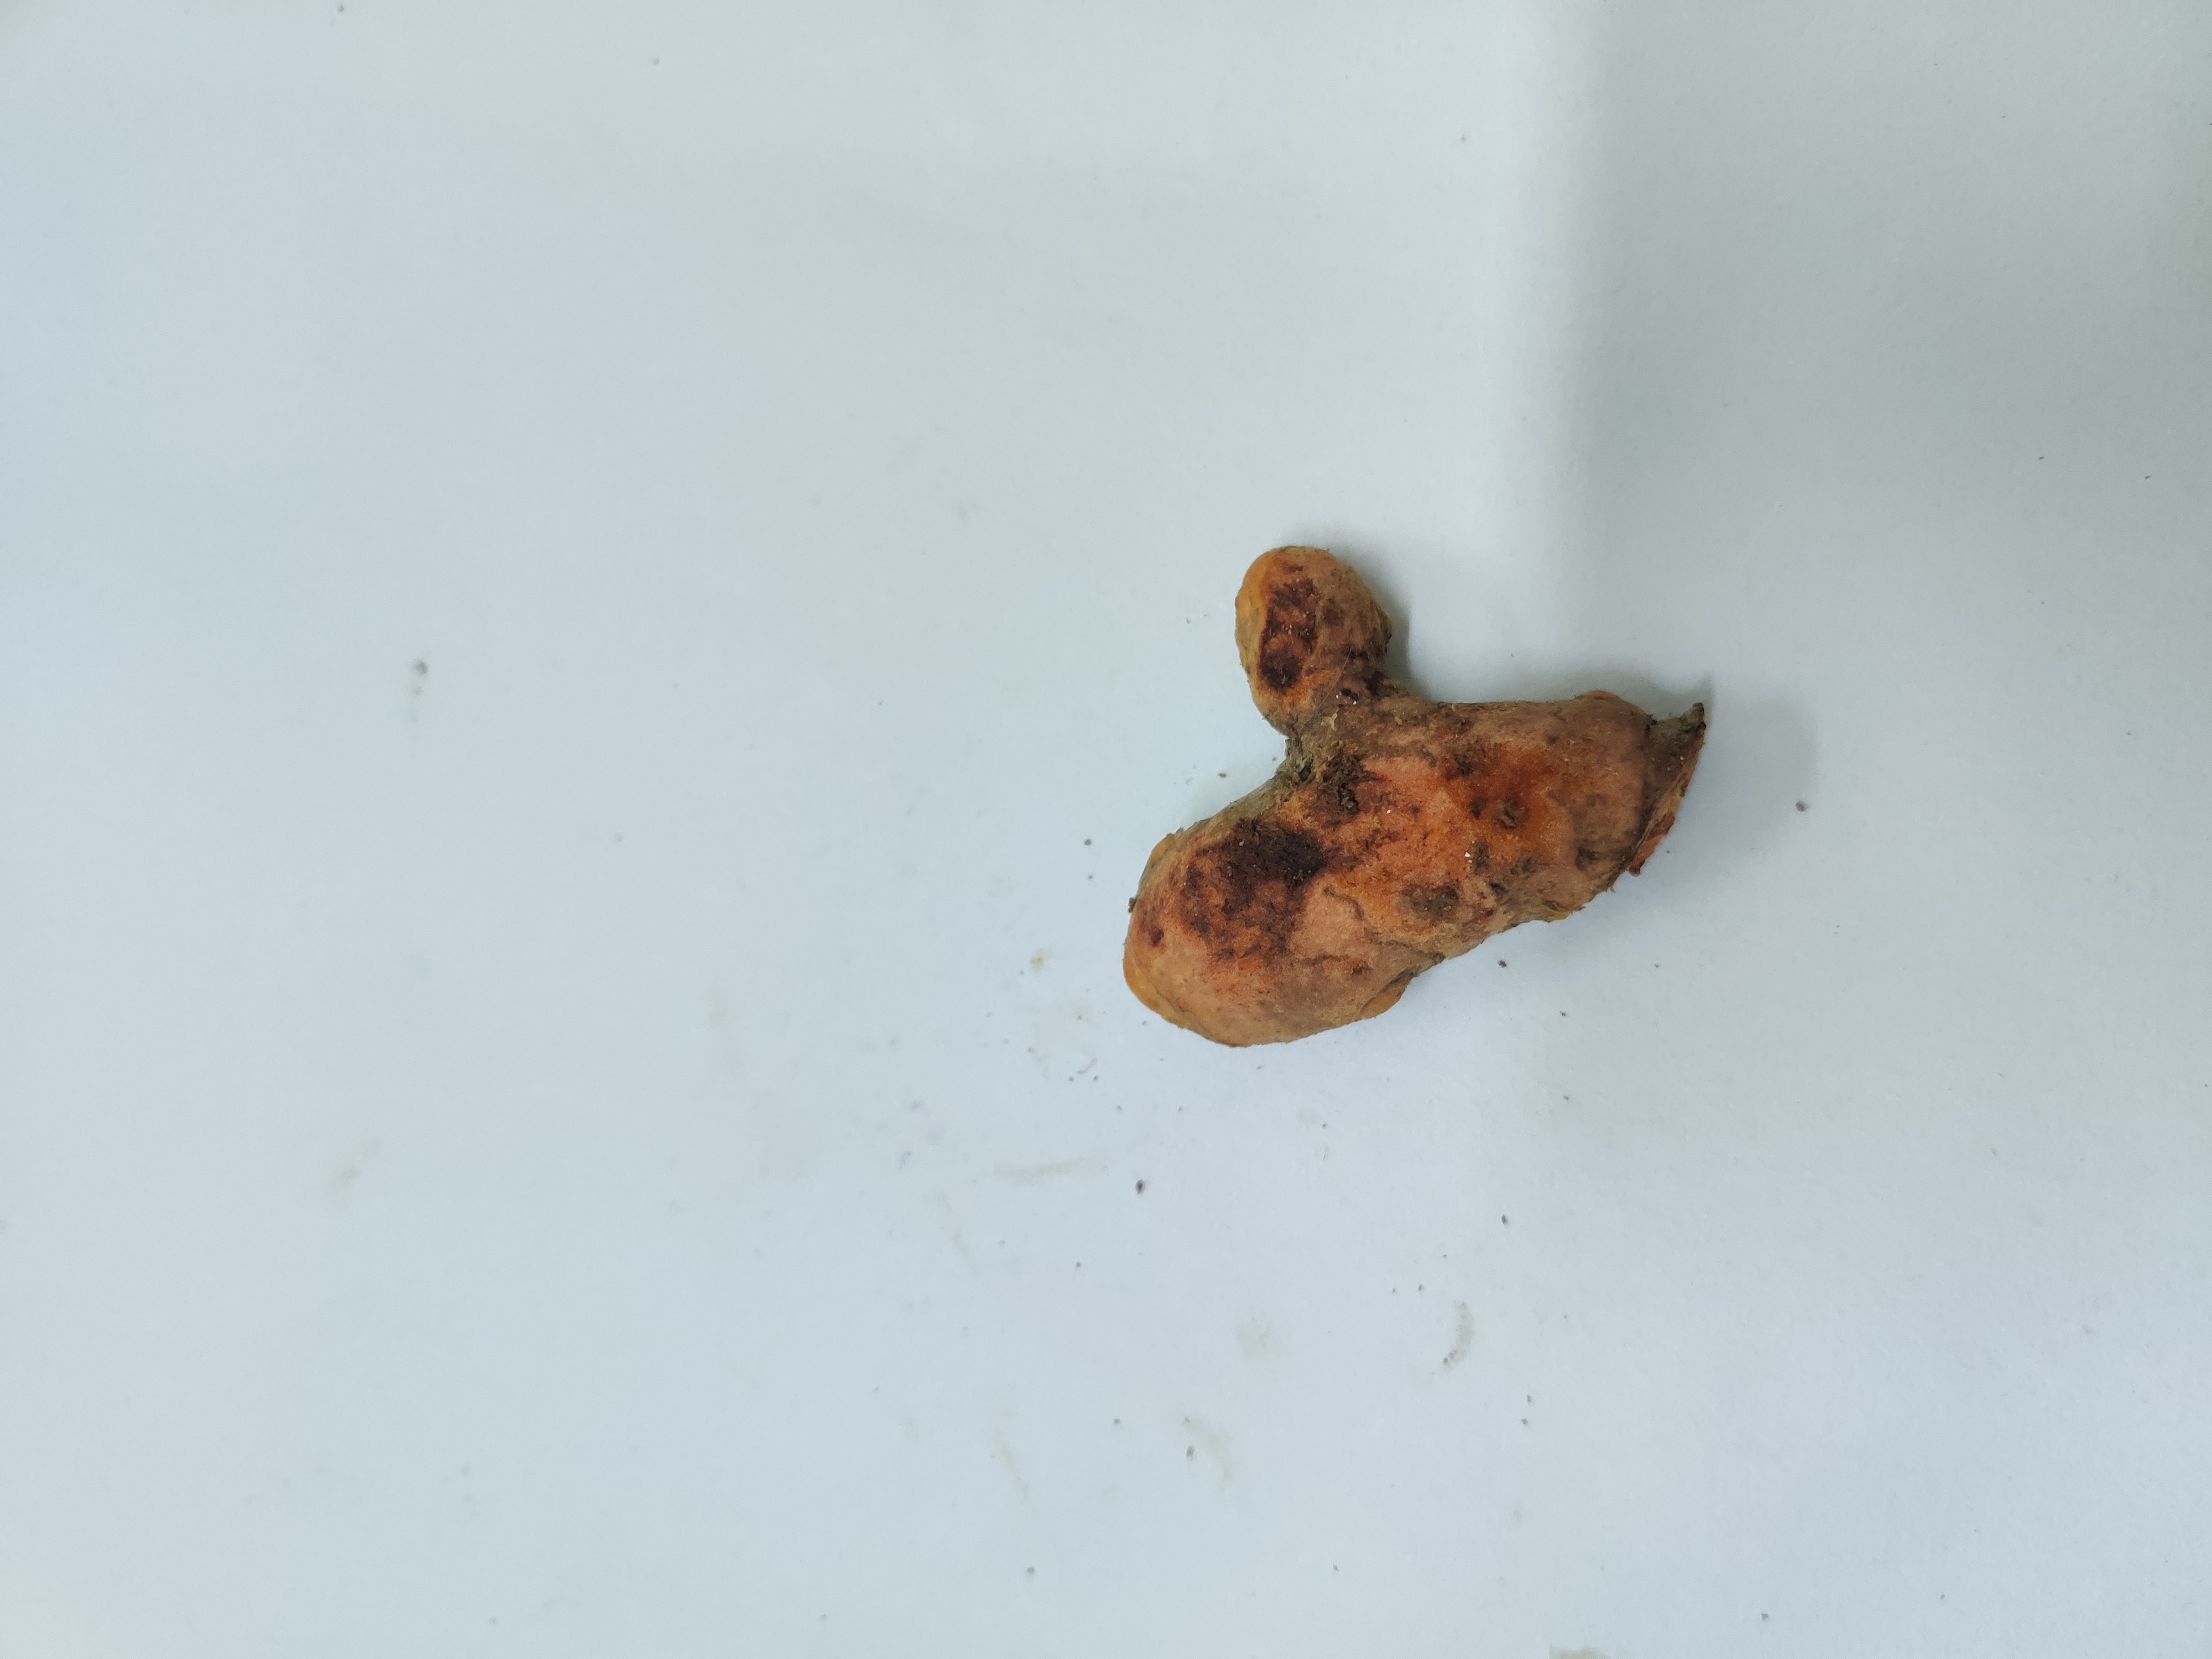
Crop: Turmeric
Condition: Damaged